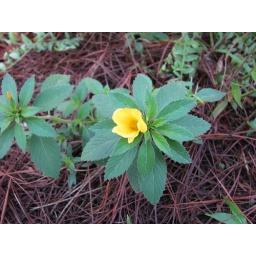
Habit - herbaceous plant in pine forest clearing. Alternate leaves, closer together at top of stem.